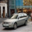
Label: automobile